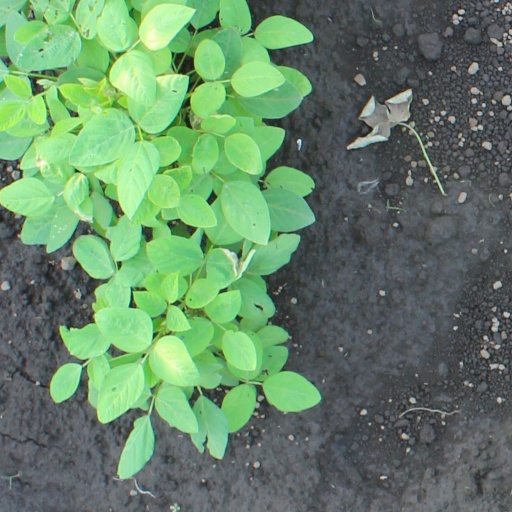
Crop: soybean